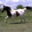
Label: horse